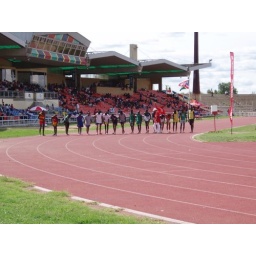
I'm cheering for the boy on the outside, orange over red